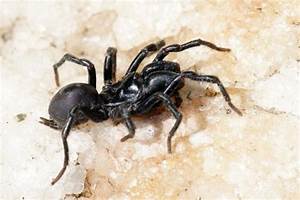
Label: spider